Aston Martin

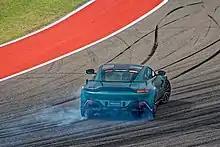
Aston Martin Vantage F1 Edition at the 2021 United States Grand Prix

Since 2015, Aston Martin has sought to increase its appeal to women as a luxury lifestyle brand. A female advisory panel was established to adapt the design of the cars to the taste of women. In September 2016, a 37-foot-long Aston Martin speedboat was unveiled called the Aston Martin AM37 powerboat. In May 2018, Aston Martin launched a submersible called Project Neptune in partnership with submarine building company Triton Submarines. Aston Martin has collaborated with the luxury clothing company Hackett London to deliver items of clothing. In November 2017, Aston Martin unveiled a special limited edition bicycle after collaborating with bicycle manufacturer Storck.